Vijender Singh

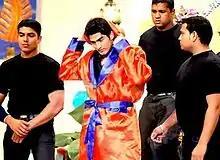
Four men standing. Middle of them is a young Indian male who wears a shiny orange dressing gown with blue border. His hands are behind his head. The other three men are all dressed in black and appear to be waiting around the man.

In January 2010, Vijender was awarded the Padma Shri for outstanding contribution to Indian sports. Later, he participated in the invitational Champions of Champions boxing tournament in China, and won a silver medal, losing 0–6 to Zhang Jin Ting in the 75 kg middleweight final. At the 2010 Commonwealth Boxing Championship held in New Delhi 18 March 2010, he along with five other fellow Indians won gold medal. Vijender defeated England's Frank Buglioni 13–3.